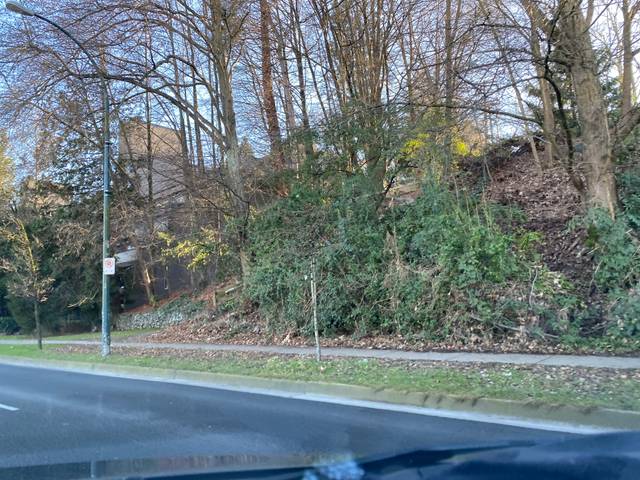
Region: Canada
Coordinates: 49.267, -123.089